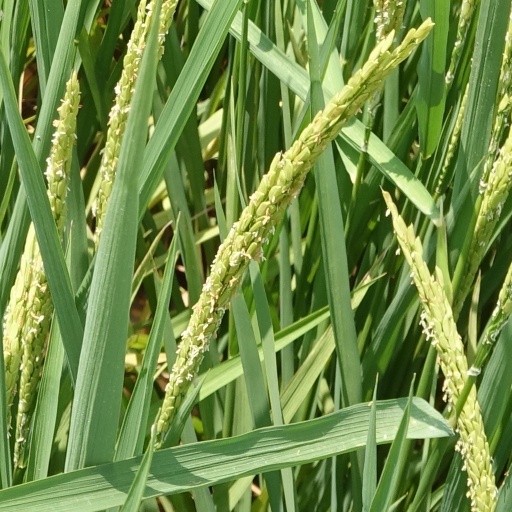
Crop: rice